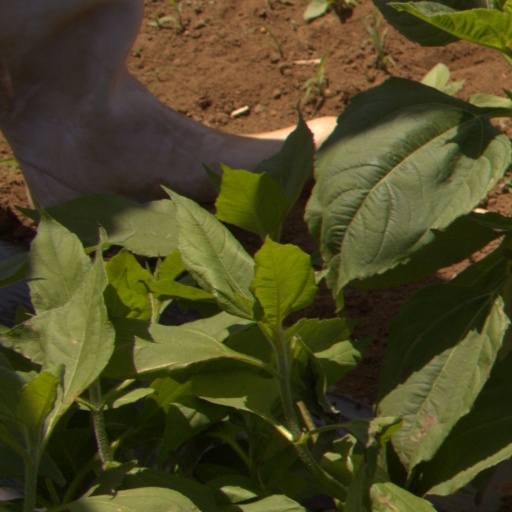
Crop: Jerusalem artichoke